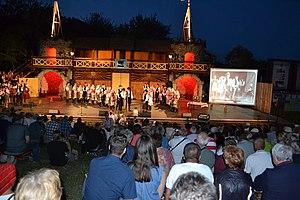
Hontianska paráda est un festival de folklore organisé régulièrement dans le village de Hrušov en Slovaquie depuis 1996.